Jón Arnór Stefánsson

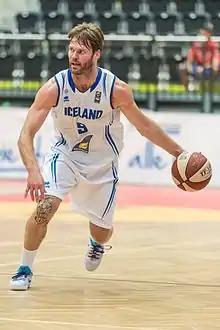
Stefánsson with the Iceland national basketball team in September 2015

Jón Arnór Stefánsson (born 21 September 1982) is an Icelandic basketball player and a former member of the Icelandic national team. One of Iceland's most successful athletes of the early 21st century, he was the Icelandic Sportsperson of the Year in 2014 and a 12-time Icelandic Male Basketball Player of the Year. A three-time Úrvalsdeild Domestic Player of the Year, he won the Icelandic championship five times and the FIBA Europe League once. He spent most of his career in Spain, Italy and Iceland, winning the Italian Basketball Cup in 2006 and the Icelandic Cup in 2017.